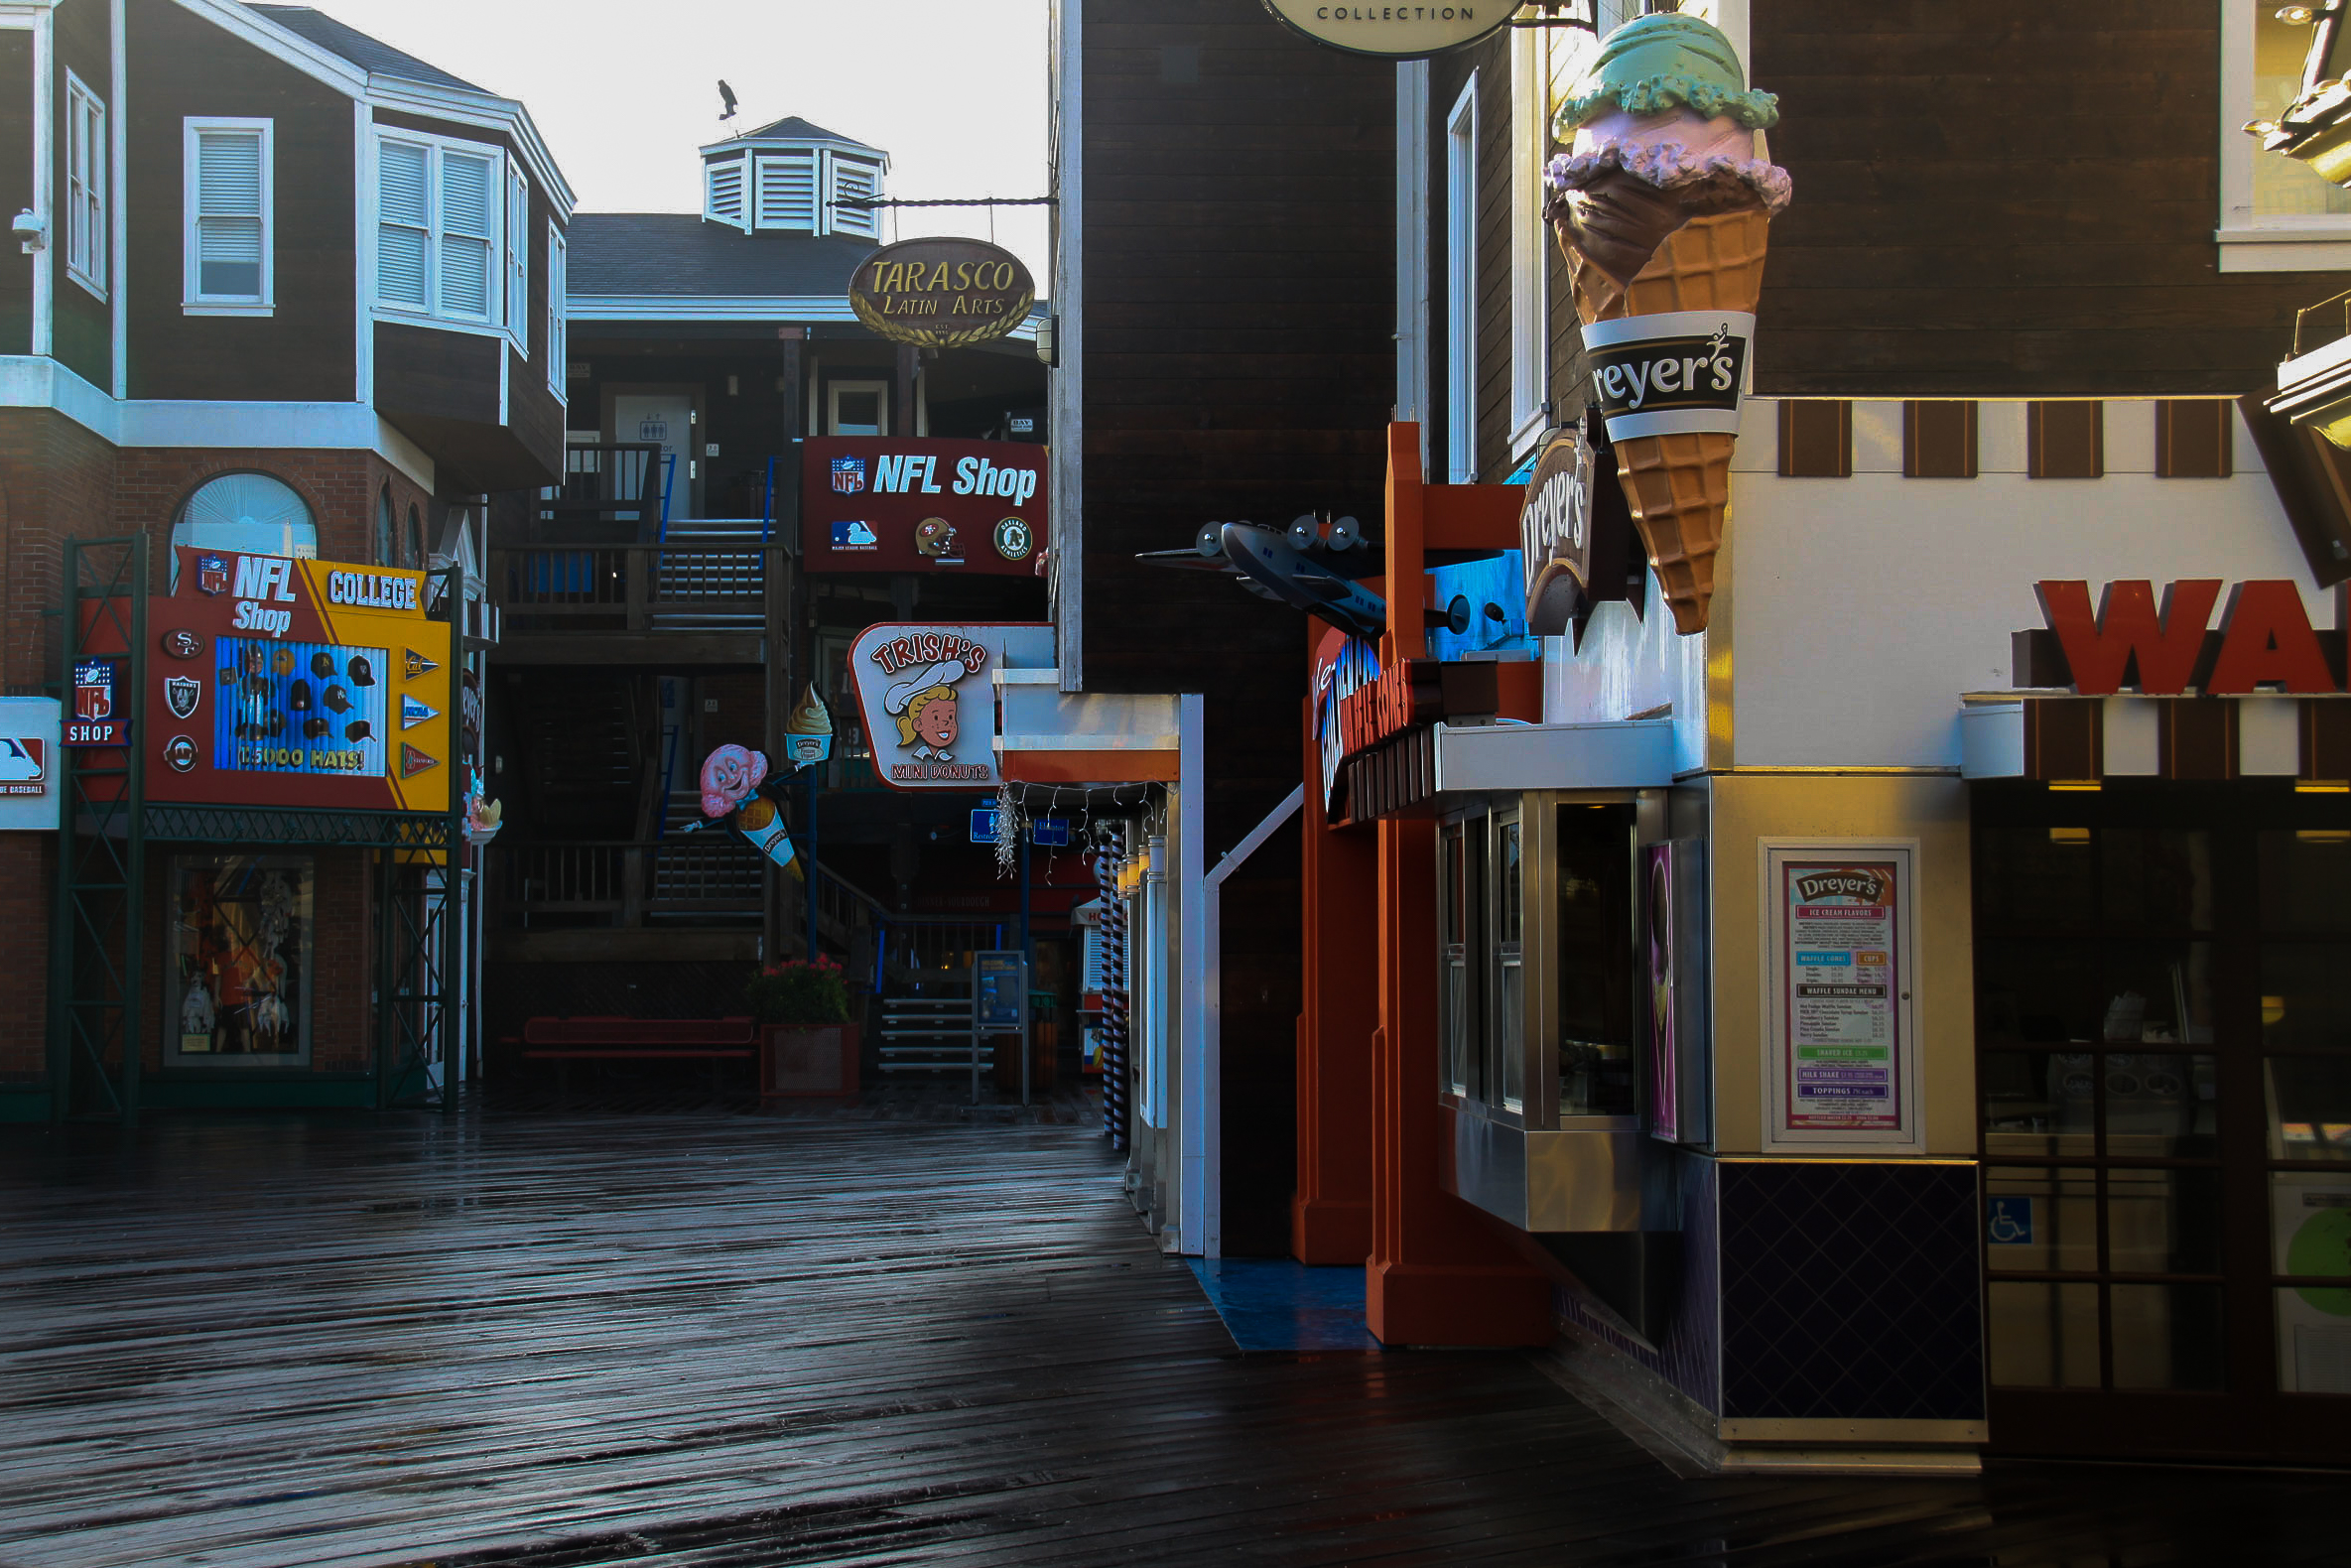
road, street, city, pier, photo, color, canon, california, sanfrancisco, infrastructure, estadosunidos, foto, argentina, puerto, streetphoto, us, pier39, rodrigoparedes, buenosaires, 160378, www160378com, canon18200, canoneost1, urban area